Hydrogen isotope biogeochemistry

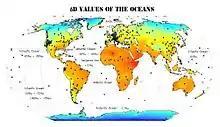

Variations in δD of different water sources and ice caps are observed due to evaporation and condensation processes. (See section 6 for more details.) When seawater is well-mixed, the δD at equilibrium is near 0‰ (‰ SMOW) with a DHR of 155.76 ppm. However, continuous variations in δD are caused by evaporation or precipitation processes which lead to disequilibrium in fractionation processes. A large HIC gradient occurs in surface waters of the oceans, and the fluctuation value in the Northwest Atlantic surface water is around 20‰. According to the data examining the southern supersegment of the Pacific Ocean, as latitude decreases from 65˚S to 40˚S, δD fluctuates between around −50‰ and −70‰.